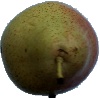
Label: Pear Forelle 1